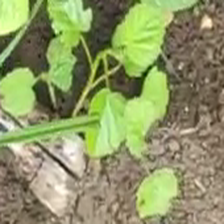
Weed species: Lamber_Quarter_plant(Chenopodium )